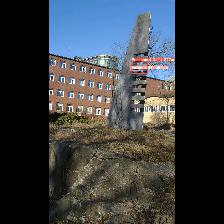
Label: NonHuman